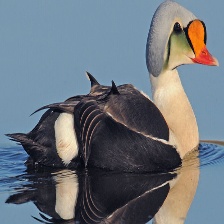
Species: KING EIDER
Scientific name: SOMATERIA SPECTABILIS
ImageNet parent category: drake